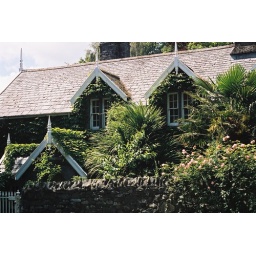
a house in green